J. J. Kelso

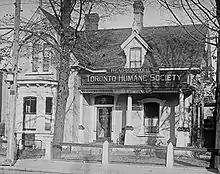
Toronto Humane Society's old building

He was now in the public eye. W.F. Maclean, editor of The World, had received a letter from John Kidston MacDonald, a prosperous dry goods merchant prominent in charitable activities, complaining about the lack of a society for the prevention of cruelty to animals. This letter was sent to J.J. as something else for him to write about. He took the suggestion seriously. John J. Kelso published the letter in the newspaper and added his own personal comment; "Why," he asked, "don't we have a society for the prevention of cruelty?".